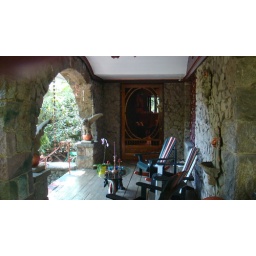
wrap around porch veranda overlooking pool ; peg and plank flooring ; stone walls ; sitting for